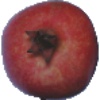
Label: Pomegranate 1